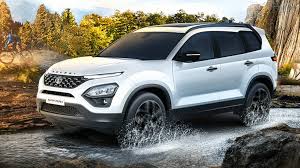
Label: noambulance